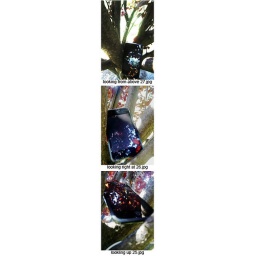
This is my Ipod in a tree with red leaves reflecting off of it.